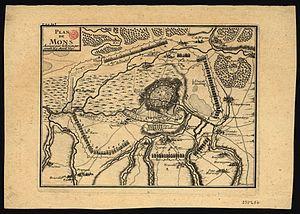
Mons est une ville francophone de Belgique située en région wallonne. Ancienne capitale des comtes de Hainaut, chef-lieu de la province de Hainaut, ville principale de l’arrondissement de Mons, elle est le siège d’une des cinq cours d’appel du pays. La population montoise est de 95 334 habitants en 2018 et son agglomération contient 258 490 habitants.